Panama Papers (South America)

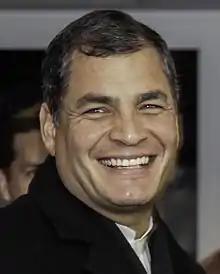
President Rafael Correa

Ecuadorian journalists have published the names of three current government officials, and the Panama Papers also reveal that in 2012 the Panamanian government believed that a Mossack Fonseca company the anti-corruption prosecutor was investigating for embezzlement, Orlion S.A., had been sold to president Rafael Correa Delgado and his brother Fabricio Correa in 2006. Mossack Fonseca had been asked for shareholder information but did not have it, and so contacted Legalsa & Asociados, a law firm in Guayaquil, Ecuador which had set up the offshore for a client. Shortly afterwards the firm dropped the offshore due to lack of information.